Assassination of Jean Jaurès

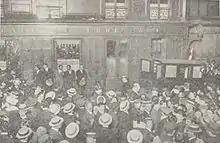
The crowd in front of the crime scene. An ambulance is visible on the right.

At the end of the day, he went to his newspaper's headquarters to prepare an anti-war mobilization article for the August 1 issue. Beforehand, he went out to dinner at the Café du Croissant on rue Montmartre, with his newspaper colleagues, including Pierre Renaudel, Jean Longuet, Philippe Landrieu, Ernest Poisson and Georges Weill. He sat with his back to the open window, separated from the street by a simple screen. Observing from the street the café room where he had spotted Jaurès dining, hidden by the curtain, the assassin fired two shots: the first penetrated the parietal region of the head, the second lost itself in the woodwork surrounding a mirror. Jaurès was killed almost instantly by a cerebral haemorrhage. In the confusion, Madame Poisson, wife of "L'Humanité" contributor Ernest Poisson, shouted: "Jaurès is dead! She was later credited with the exclamation "Ils ont tué Jaurès!" (They've killed Jaurès!), echoed by the workers, who lamented, ""They've killed Jaurès. It's war!" It is this apocryphal version blaming the nationalists that has survived.